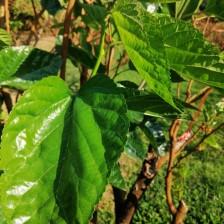
Variety: BlackOodTurkey